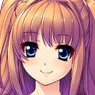
Portrait style: Anime Portrait